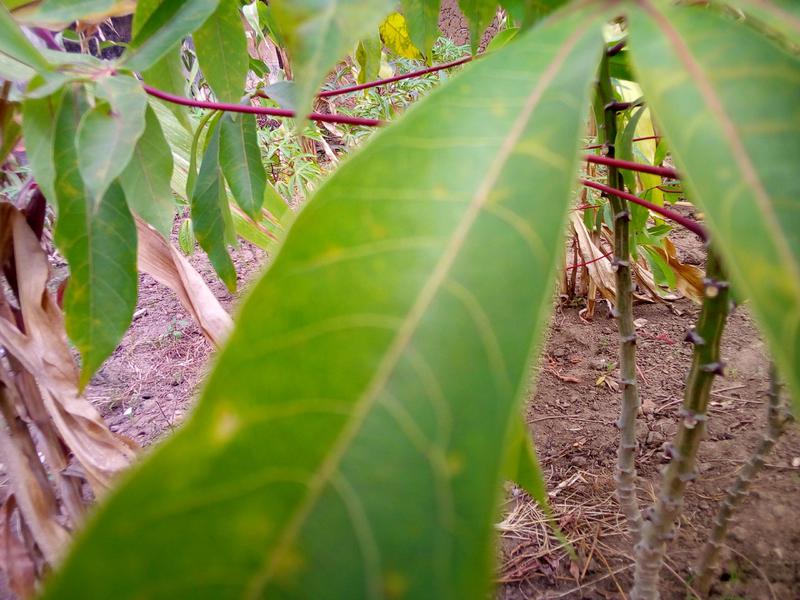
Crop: cassava
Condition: healthy